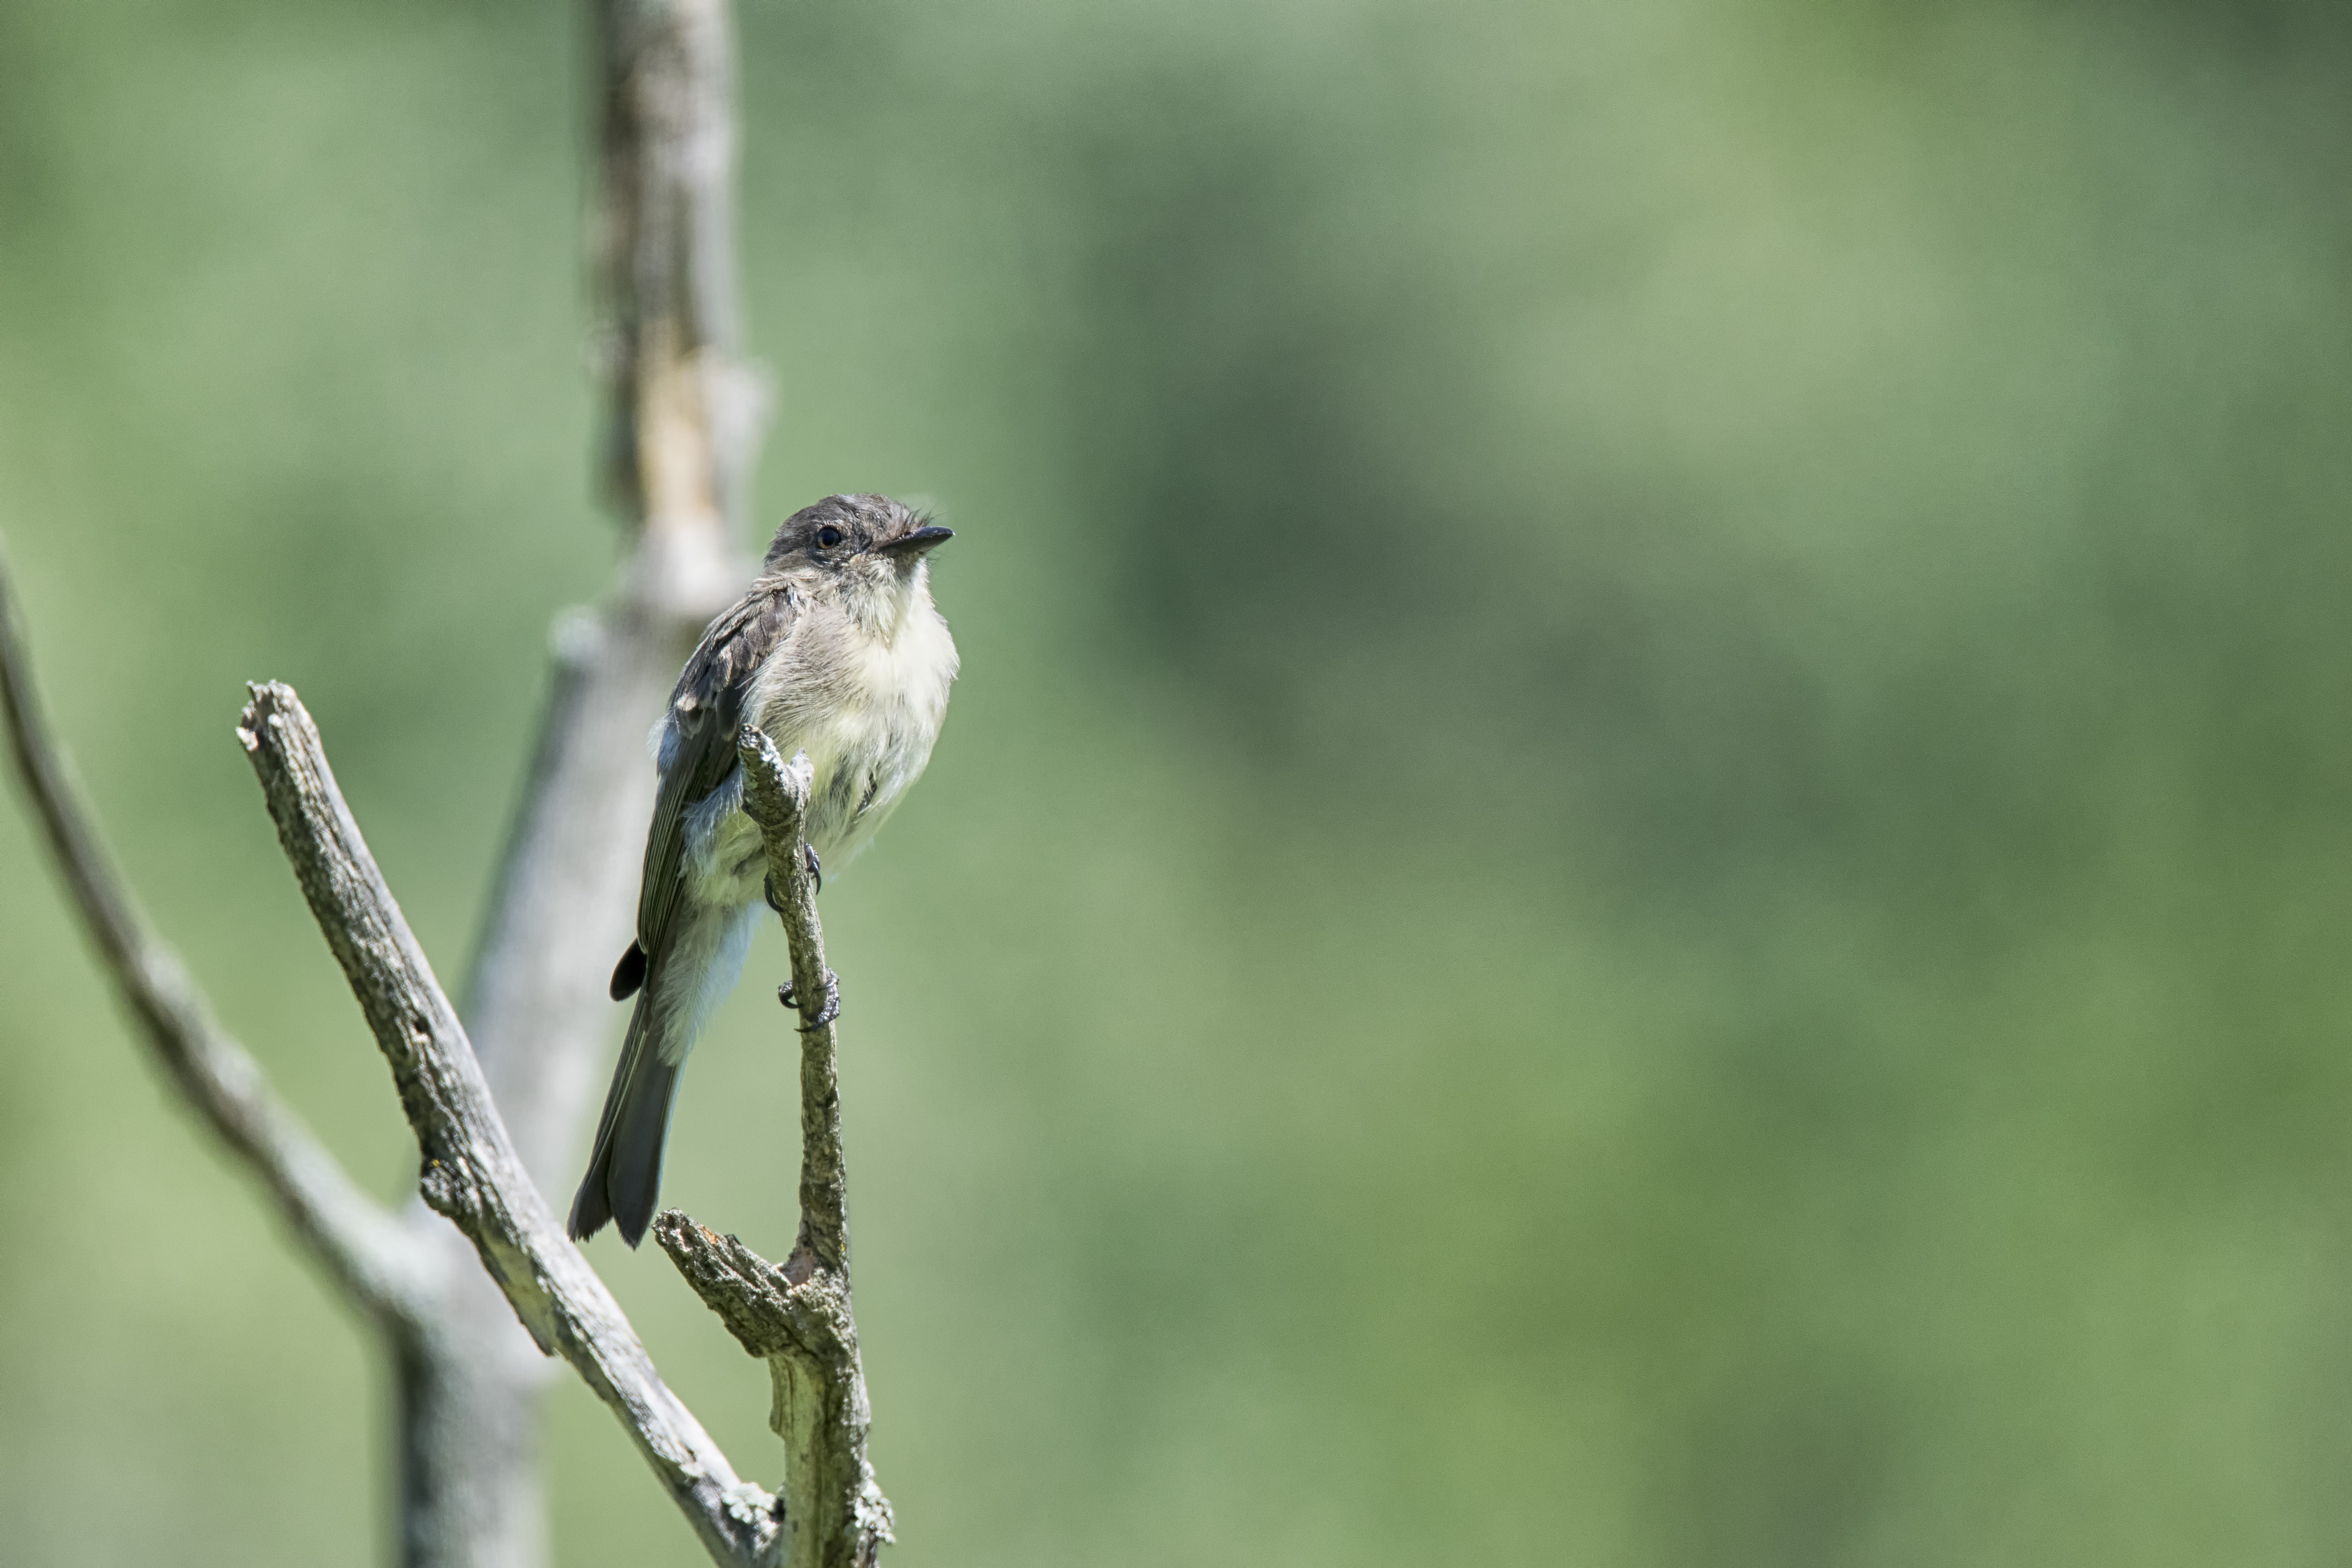
branch, bird, wildlife, green, beak, fauna, canada, vertebrate, sparrow, eastern, quebec, sherbrooke, oiseau, moucherolle, phoebe, wren, ph bi, perching bird